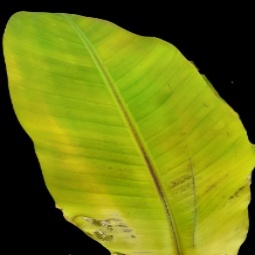
Label: Zinc